Józef Tejchma

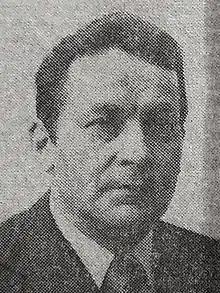
Tejchma in 1975

Józef Tejchma (14 July 1927 – 13 December 2021) was a Polish communist politician. A member of the Polish United Workers' Party, he served in the Sejm from 1957 to 1980 and was Deputy Prime Minister from 1972 to 1980.